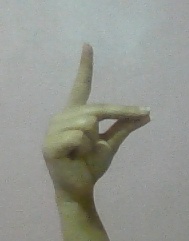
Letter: ta